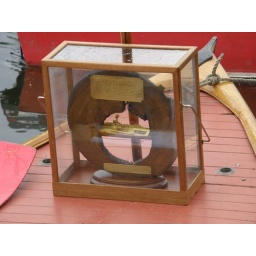
A piece of original London wooden water tubing - used to be in the charge of the Watermen, hence the connection